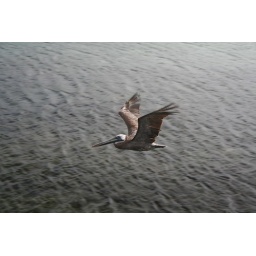
Pelican flying over the water in Ponce, Puerto Rico.